Wythenshawe bus station

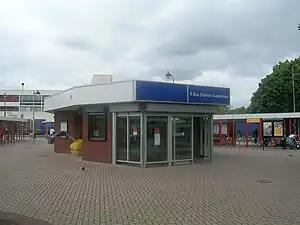
Wythenshawe bus station in June 2007

Wythenshawe bus station serves the Wythenshawe area of Greater Manchester, England.